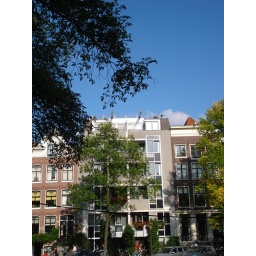
Amsterdam under a clear blue sky